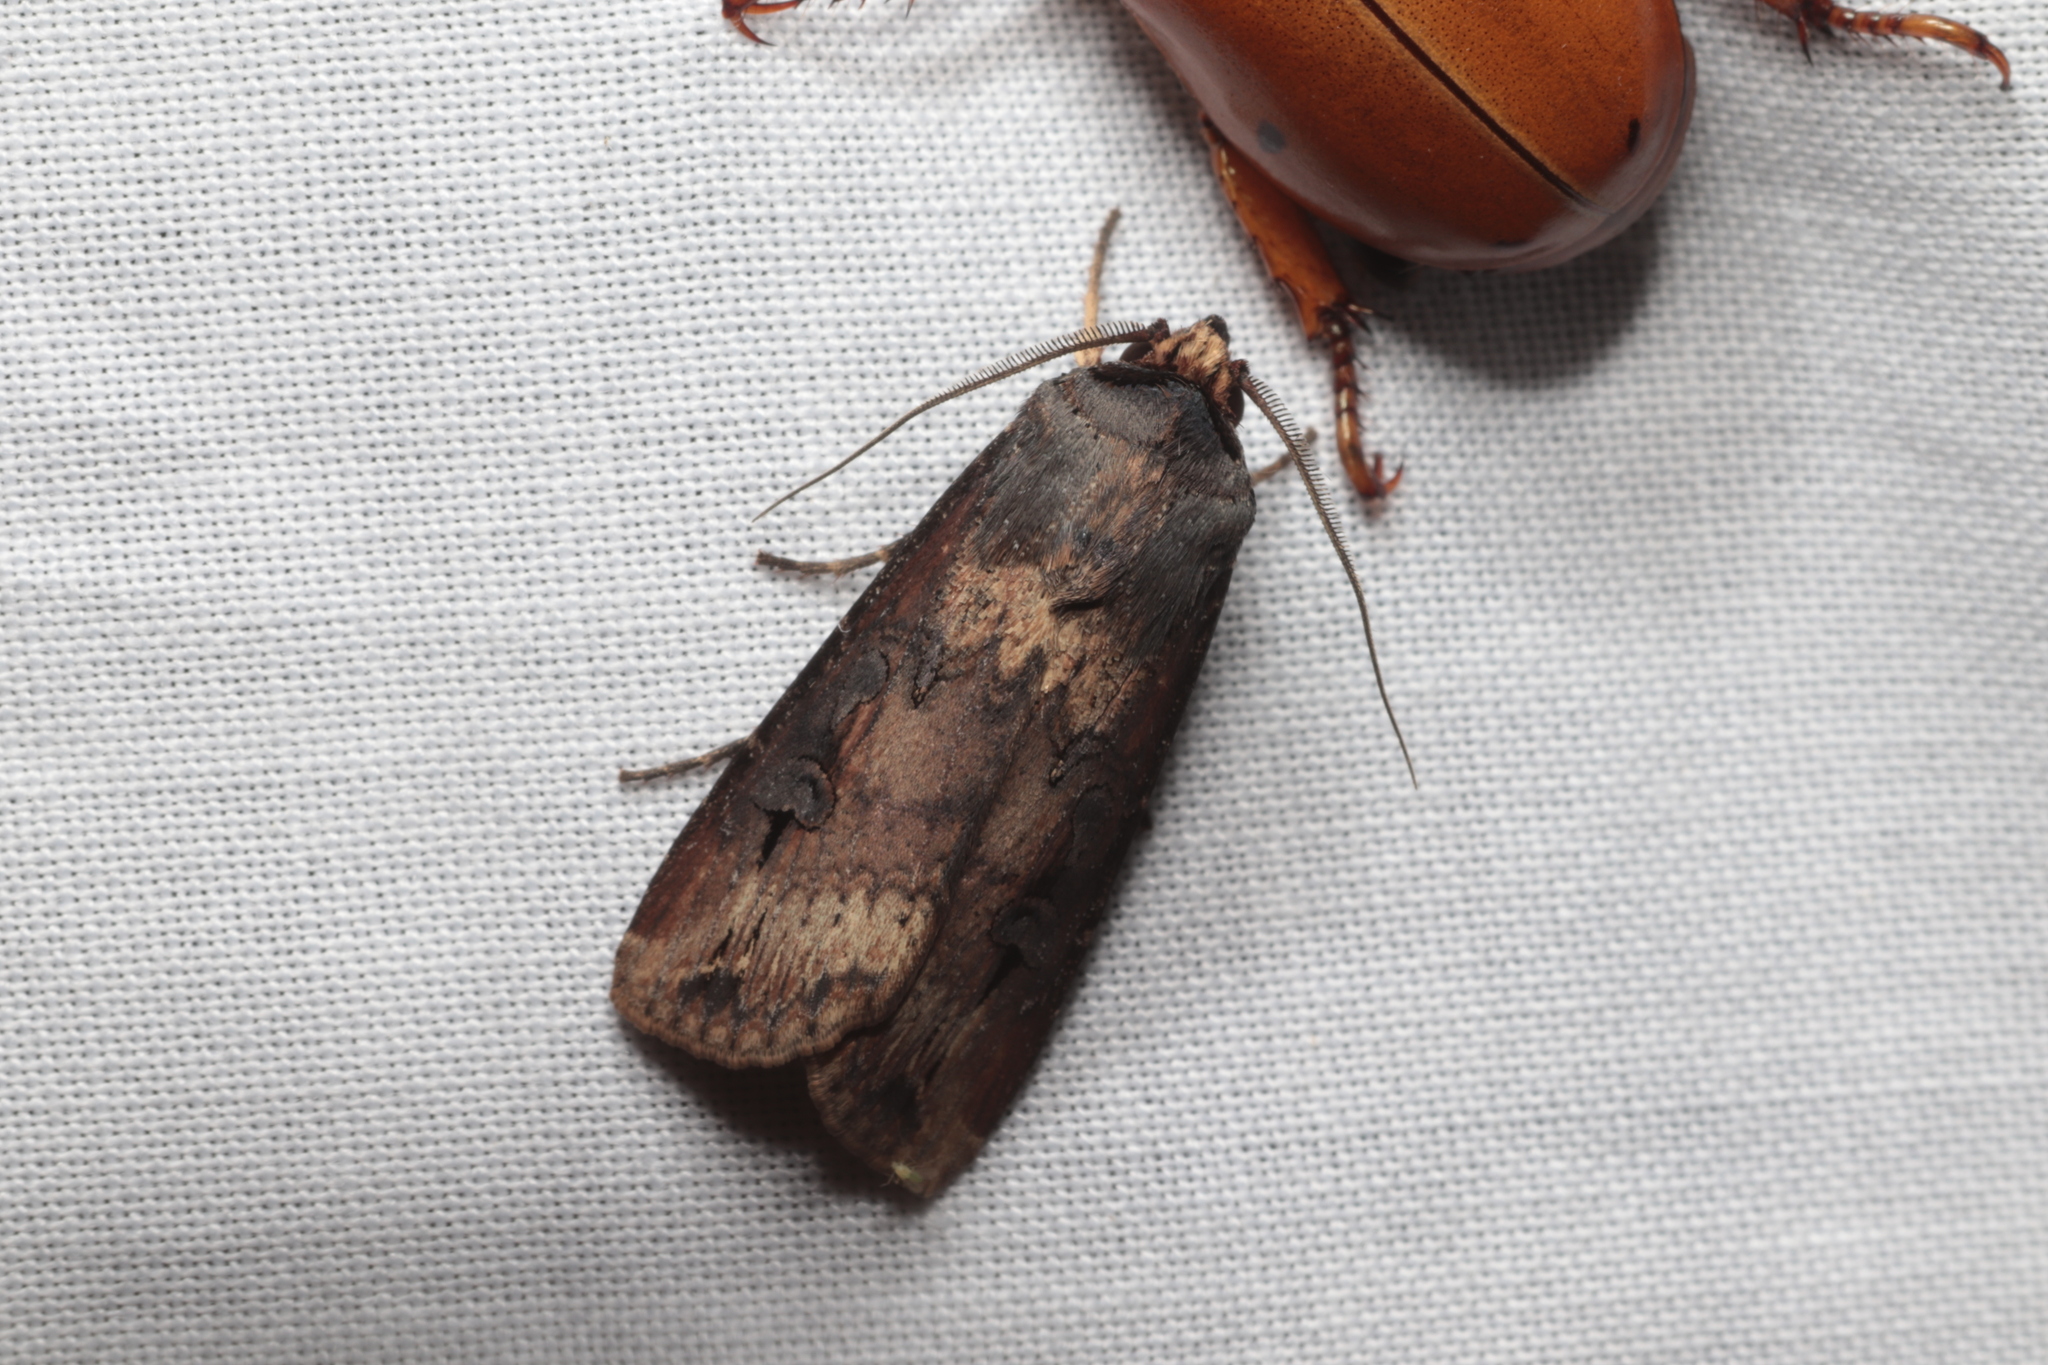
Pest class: cutworms